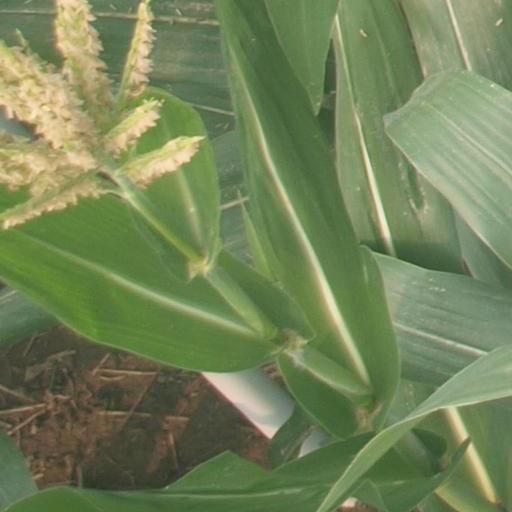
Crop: maize; corn